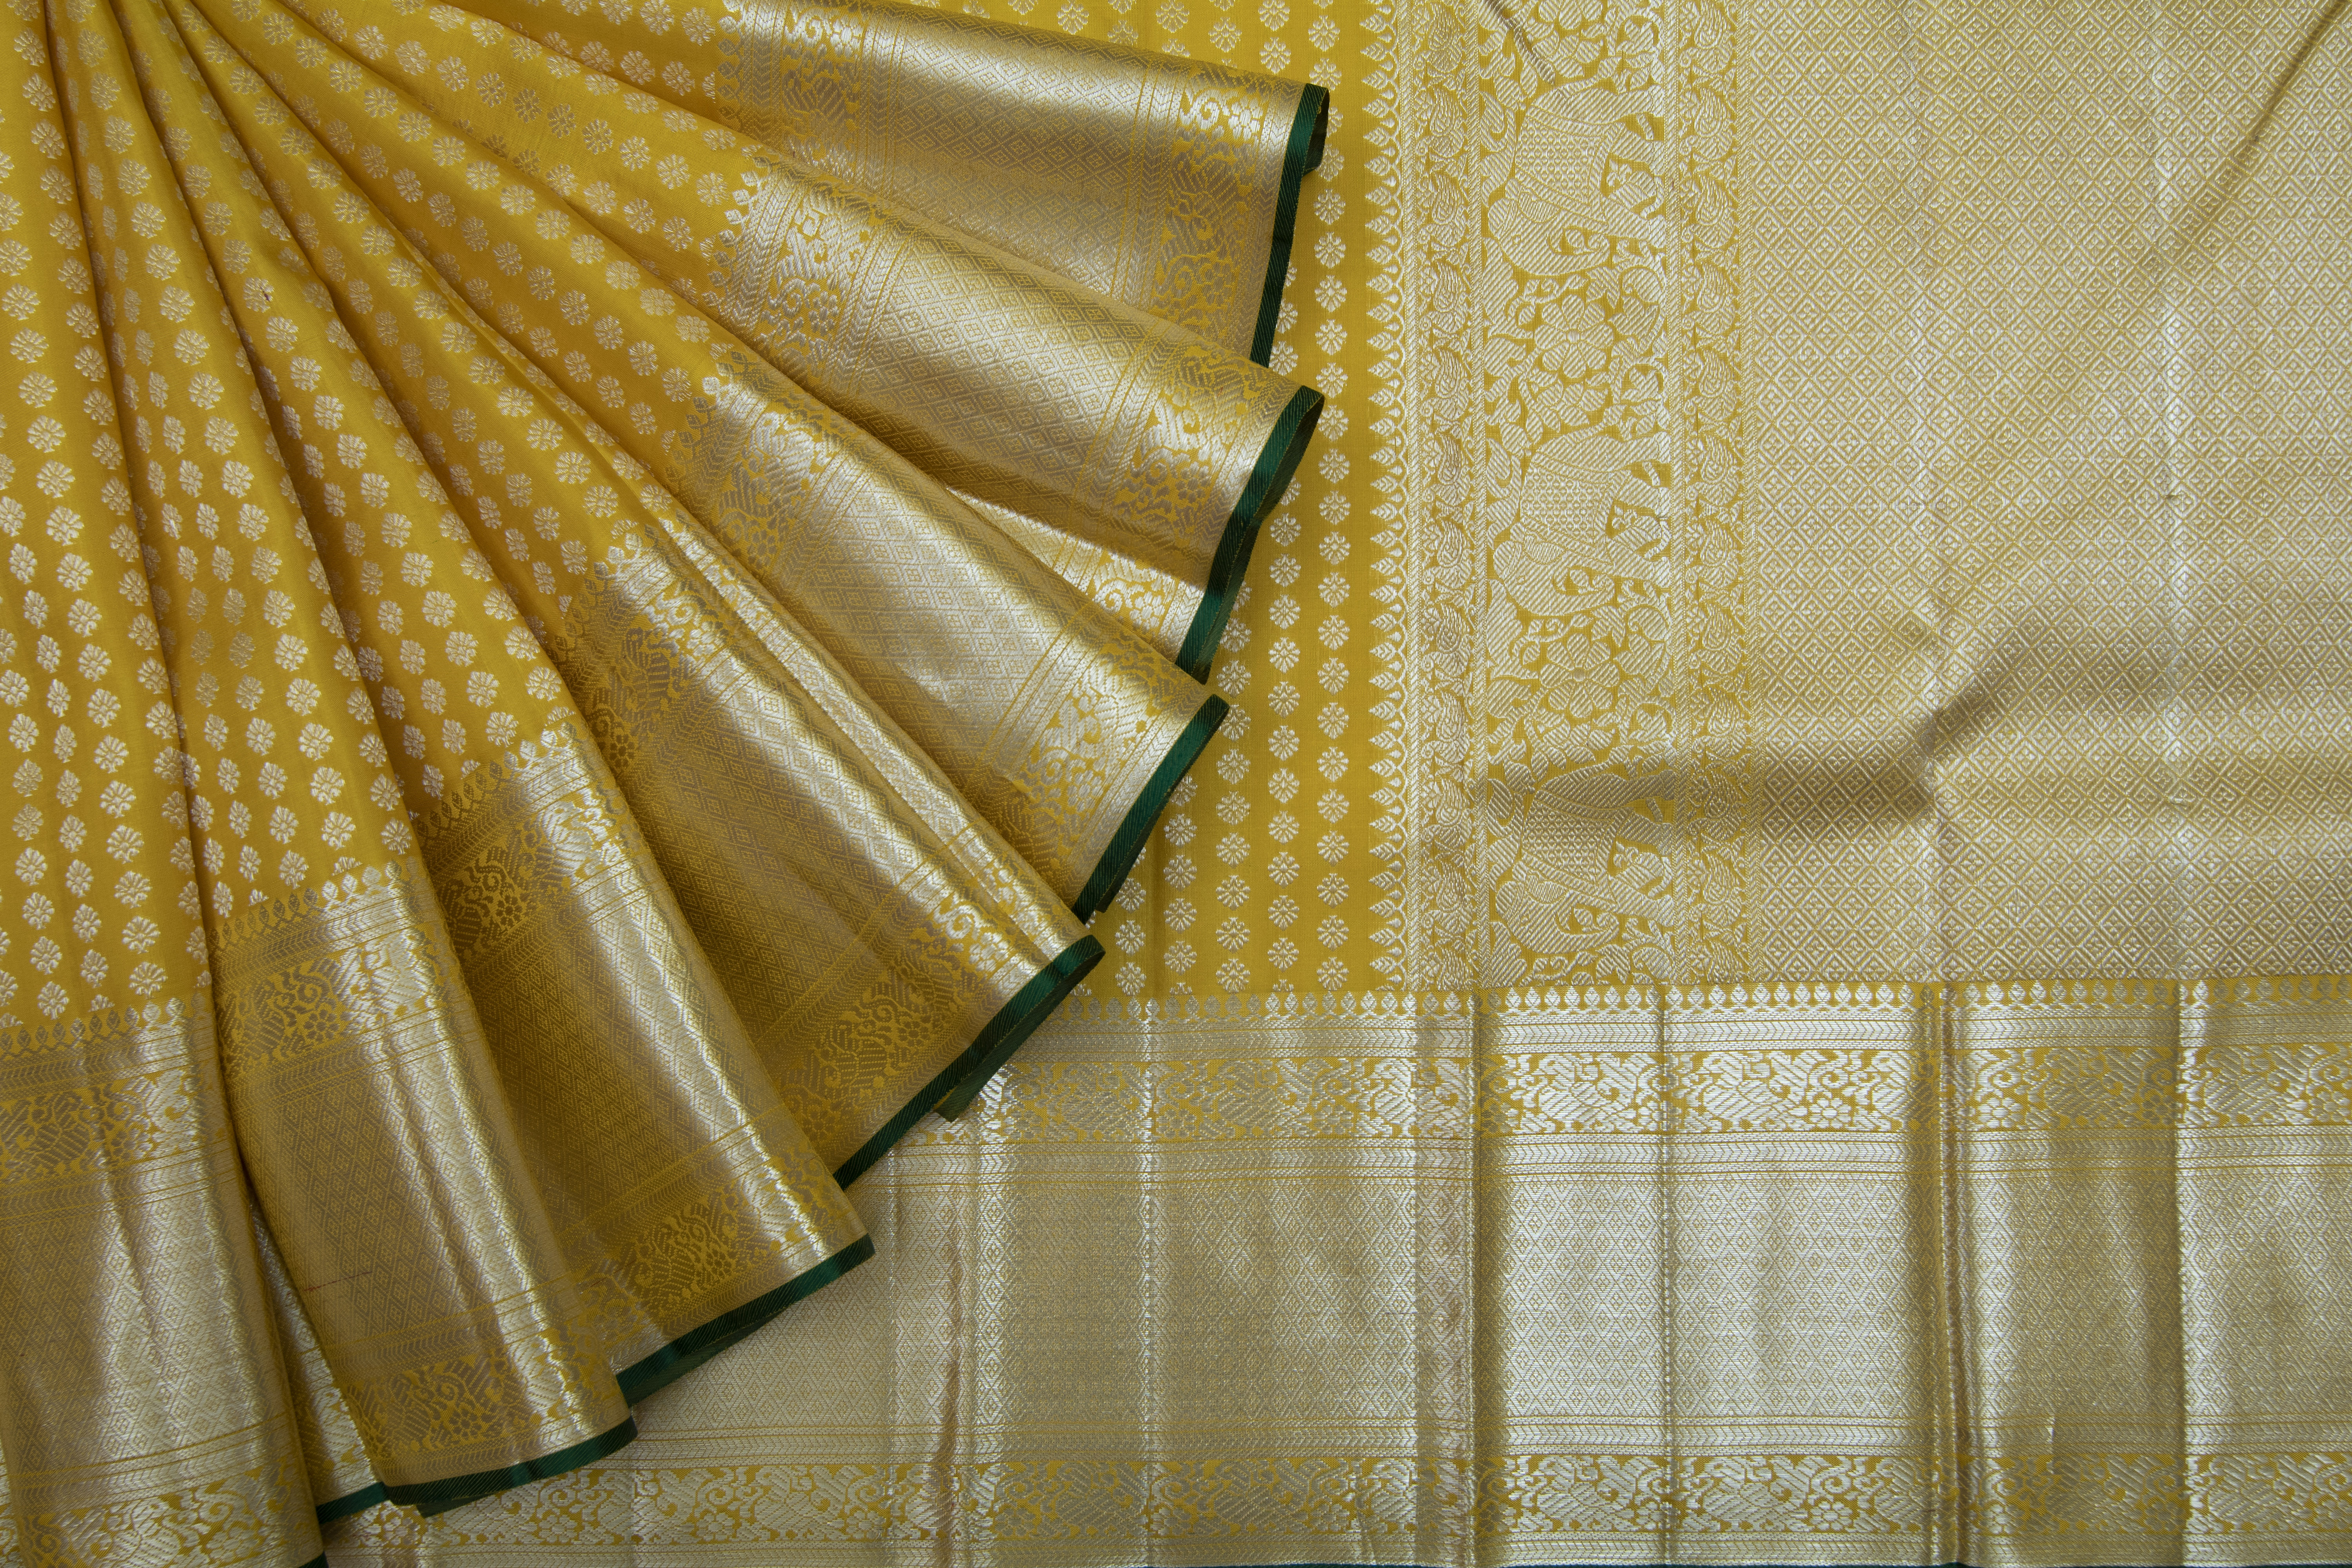
wedding, wear, yellow, textile, curtain